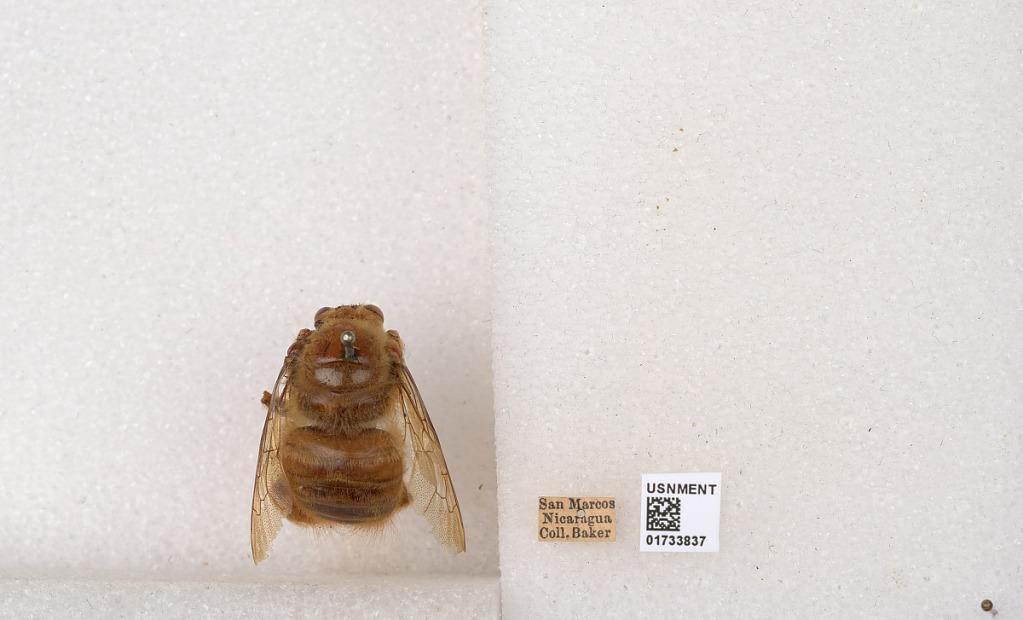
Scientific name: Xylocopa (Megaxylocopa) fimbriata Fabricius
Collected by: Baker
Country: Nicaragua
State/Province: Departamento de Carazo
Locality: San Marcos